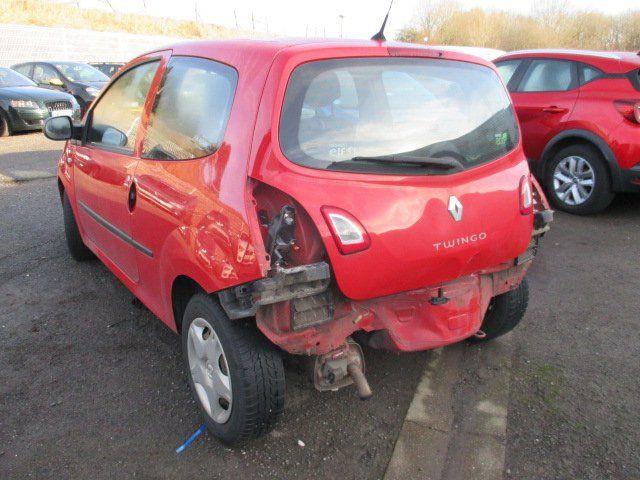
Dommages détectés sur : feu arrière droit, feu arrière gauche, pare-choc arrière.
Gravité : majeur